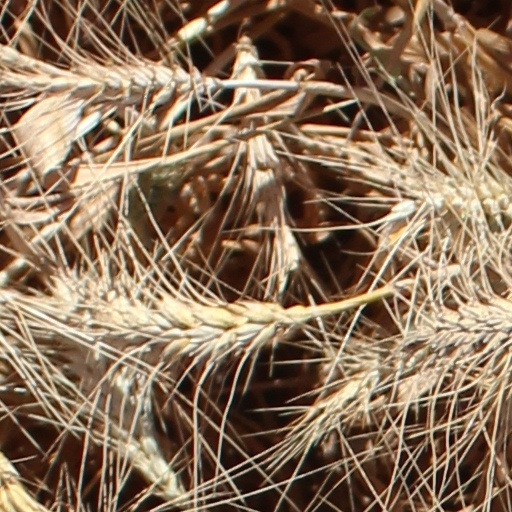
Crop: wheat